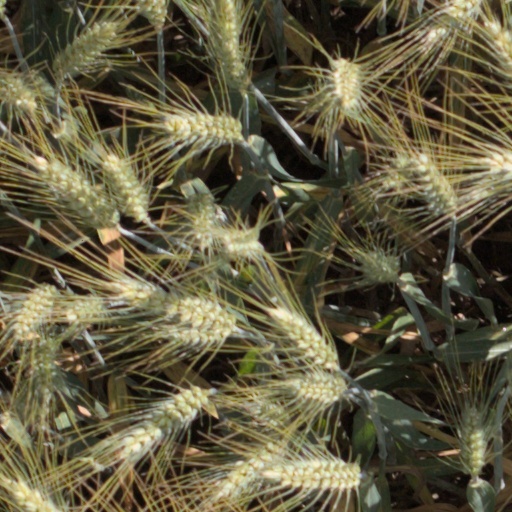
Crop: wheat